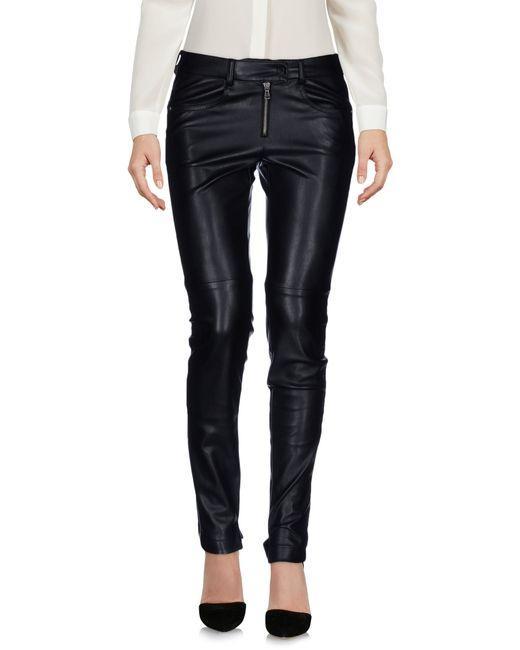
Glänzende schwarze Damen-Skinny-Hose mit hoher Taille, Gürtelloch, schwarzen Absätzen und langärmligem weißem Oberteil